Blue cheese

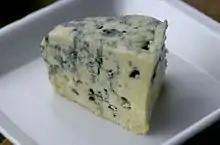
Gorgonzola cheese

Gorgonzola blue cheese takes its name from the village of Gorgonzola in Italy where it was first made. Belonging to the family of Stracchino cheeses, Gorgonzola is a whole milk, white, and "uncooked" cheese. This blue cheese is inoculated with "Penicillium glaucum" which, during ripening, produces the characteristic of blue-green veins. The odor of Gorgonzola varies between natural and creamy Gorgonzola. 63 components in natural Gorgonzola cheese and 52 components in creamy Gorgonzola cheese contribute to odor with 2-nonanone, 1-octen-3-ol, 2-heptanol, ethyl hexanoate, methylanisole and 2-heptanone being the prominent compounds for odor in both cheeses.